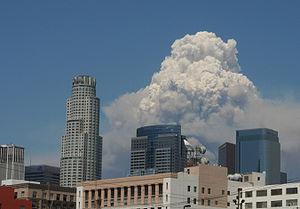
Le cumulonimbus, de la famille des cumulus, est le nuage qui présente la plus grande extension verticale. Sa base se situe en général de quelques centaines de mètres à 3 500 mètres du sol.